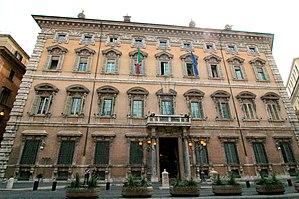
Les prochaines élections générales italiennes doivent avoir lieu le 28 mai 2023 au plus tard, afin d'élire 315 des 320 sénateurs et 630 députés composant le Parlement de la République italienne, à l'expiration naturelle de son mandat.
Le palais Madame est l'édifice de Rome où le Sénat de la République italienne a son siège.
Le Sénat du Royaume d'Italie était l'une des deux Chambres du parlement du royaume d'Italie, nommée entièrement par le roi.